Terje Winterstø Røthing

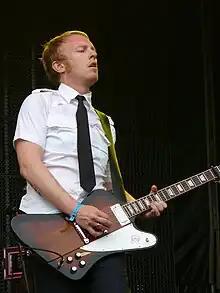
Terje Winterstø Røthing performing at Sziget Festival with his band Kaizers Orchestra. 9 August 2007.

Terje Winterstø Røthing (born Terje Vinterstø in 1977) is a Norwegian musician, playing guitar in the rock bands Kaizers Orchestra and Skambankt.